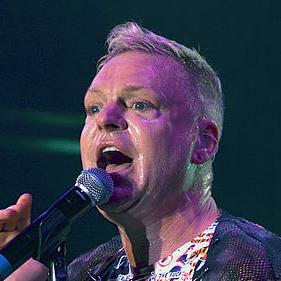
Age: 46